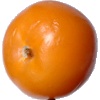
Label: Tomato Yellow 1